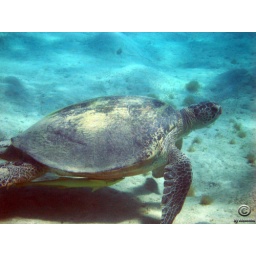
Mars Mubarak Marsa Alam 2009Eretmochelys imbricataThe most common turtle in the red sea, omnivorous feed primarily of invertebrates